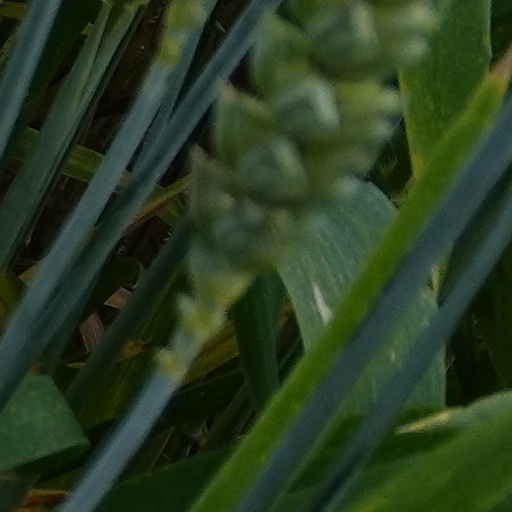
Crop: wheat